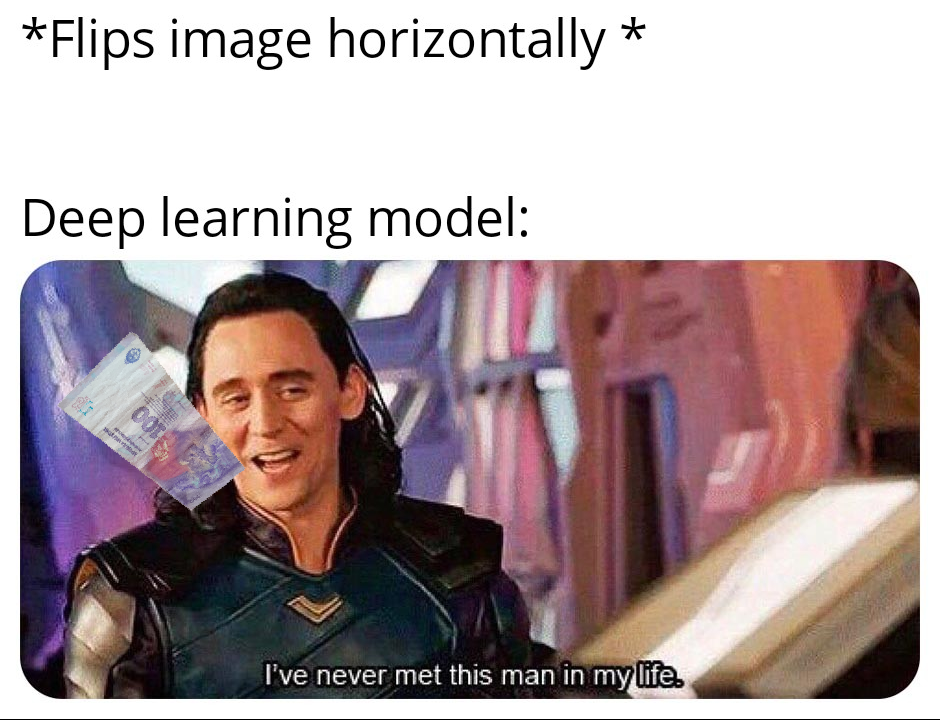
Denominación: 100